Saint-Preuil

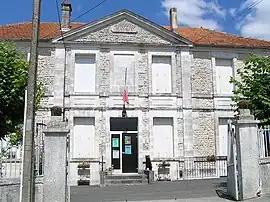
Town hall

Saint-Preuil is a commune in the Charente department in southwestern France.